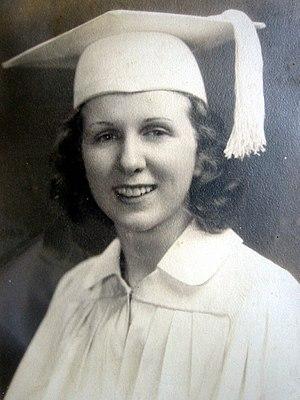
Kathleen "Kay" McNulty Mauchly Antonelli était une informaticienne américaine et l'une des six programmeuses de l'ENIAC, le premier ordinateur numérique électronique à usage générique.